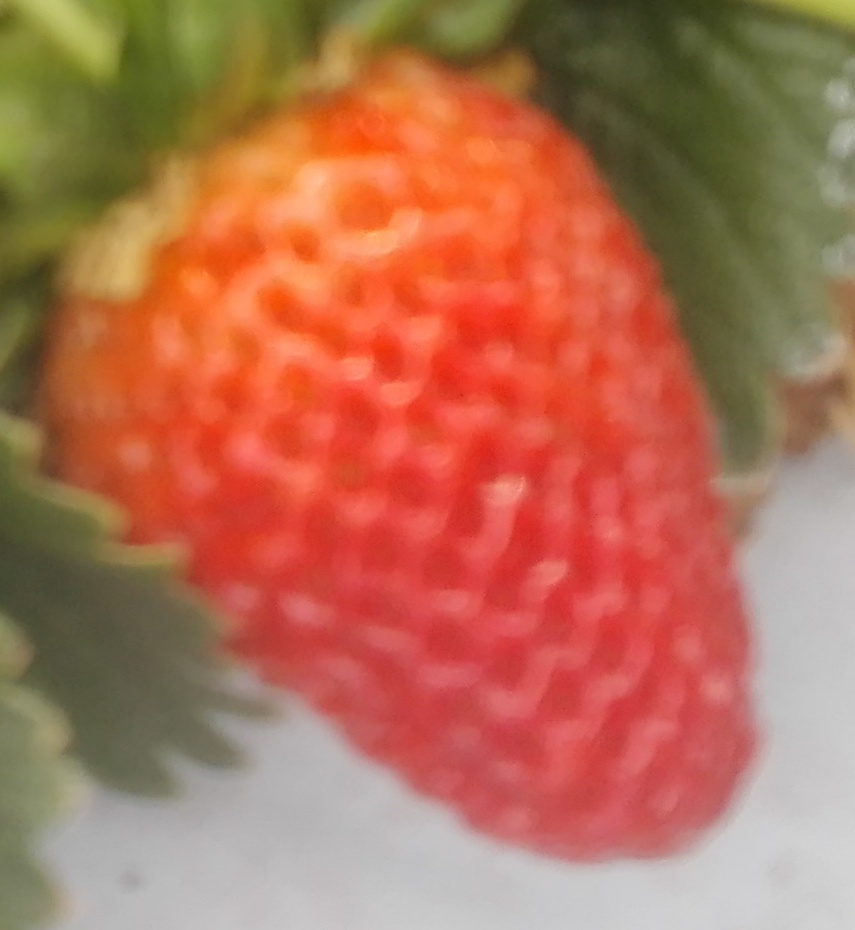
Label: Strawberry